Daniel Karrenberg

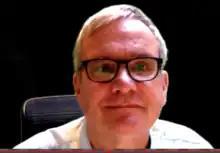

Daniel Karrenberg (born 1959, in Düsseldorf) is a German computer scientist and one of Europe's Internet pioneers who lives in the Netherlands.